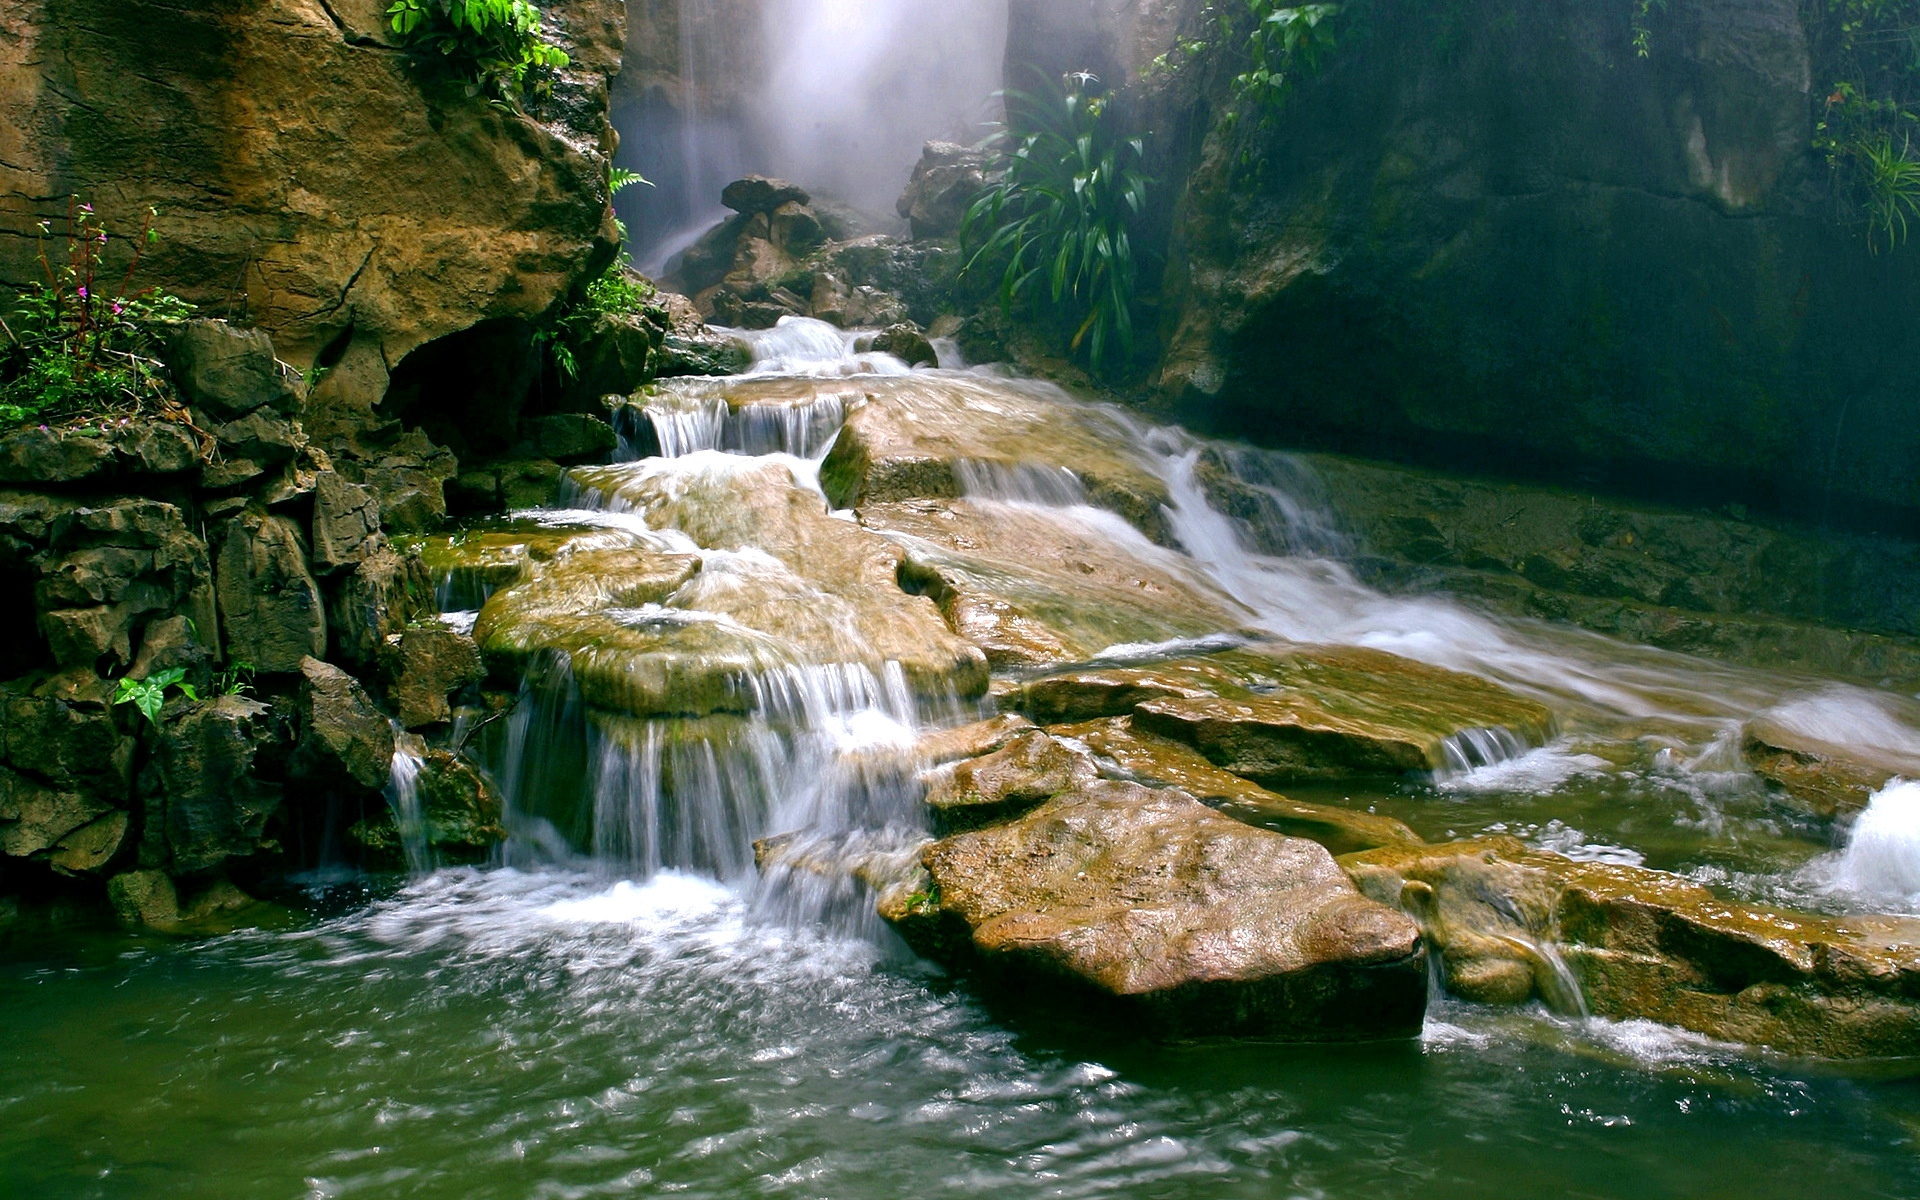
natural, water resources, waterfall, body of water, natural landscape, nature, watercourse, nature reserve, water, vegetation, stream, riparian zone, creek, chute, stream bed, biome, mountain river, river, ravine, water feature, old growth forest, rainforest, arroyo, hill station, landscape, state park, riparian forest, wasserfall, jungle, tributary, moss, mineral spring, fluvial landforms of streams, rapid, forest, valdivian temperate rain forest, national park, plant, rock, Drainage basin, non vascular land plant, spring, tropical and subtropical coniferous forests, formation, mount scenery, valley